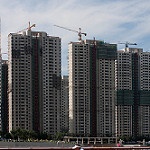
Label: buildings